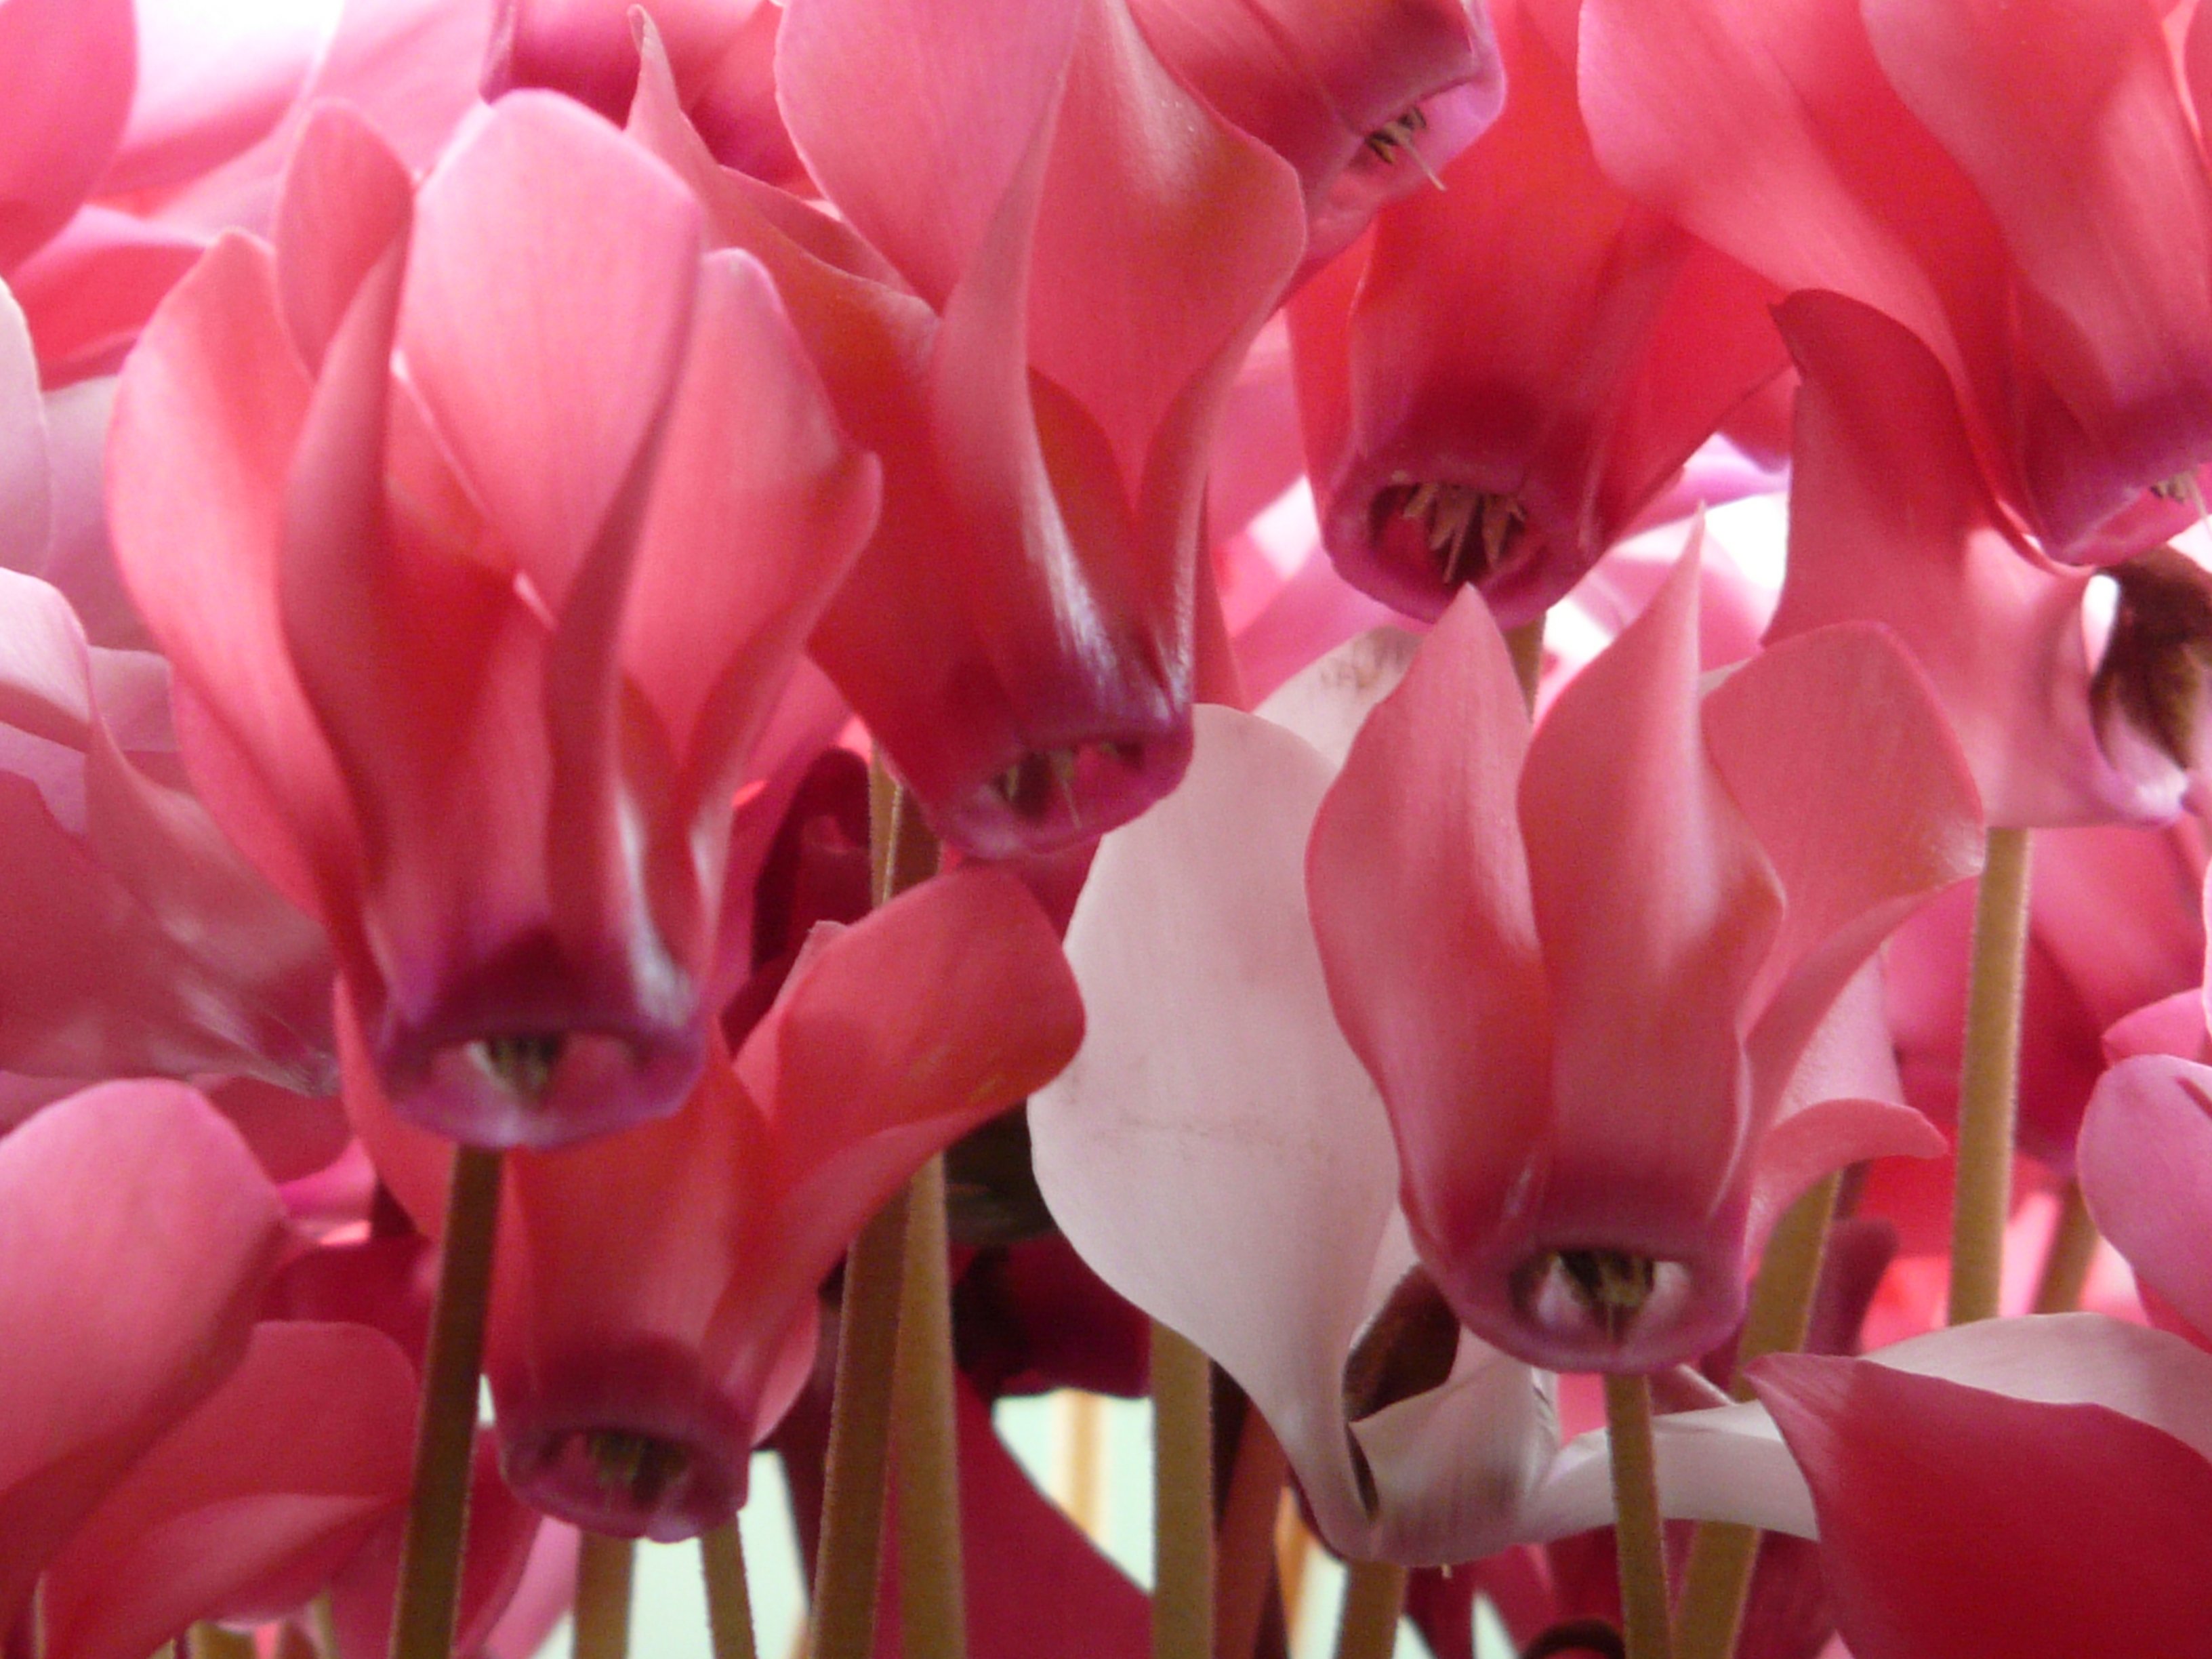
blossom, plant, white, flower, petal, bloom, red, pink, flora, cyclamen, macro photography, ornamental plant, flowering plant, herbaceous plant, land plant